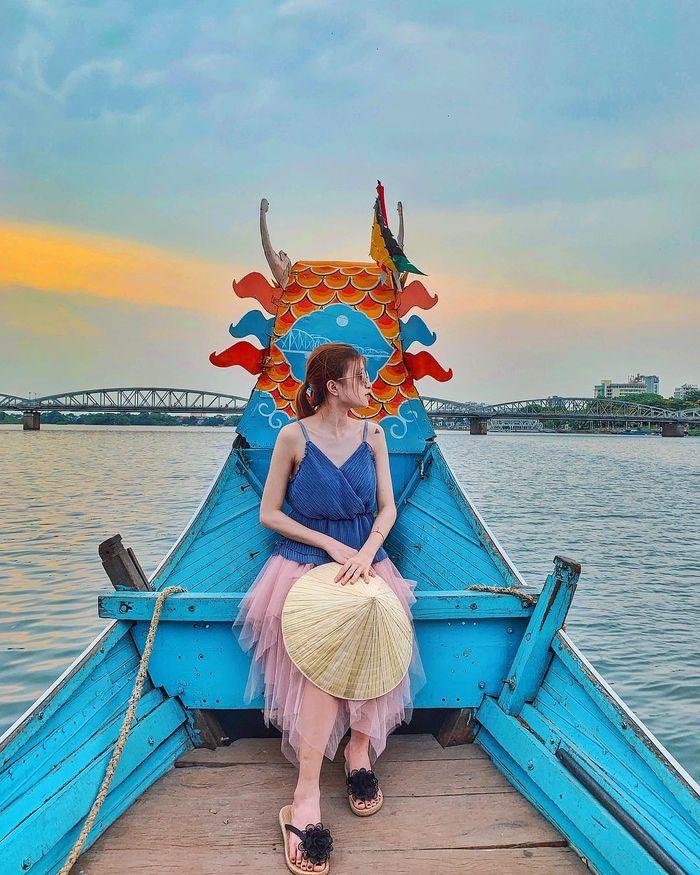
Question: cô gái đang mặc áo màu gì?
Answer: màu xanh dương